Sunil Kumar Mahato

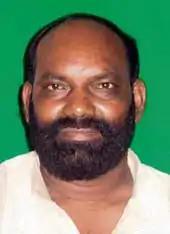

Sunil Kumar (11 January 1966 – 4 March 2007) was a member of the 14th Lok Sabha of India, representing the constituency of Jamshedpur in the eastern state of Jharkhand. He was General Secretary of the Jharkhand Mukti Morcha (JMM) political party. He was assassinated by Naxalite rebels who subscribe to Communist ideology.